The Gray Champion

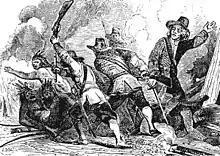
Puritan soldiers in battle with Indians in a 19th century depiction

According to Ursula Brumm, the effectiveness of the story for the purpose of patriotic edification is explained not so much by the rhetoric of the word level, but by its deeper allegorical and mythical qualities. The composition of the street scene is allegorical in the true literary sense, as several critics emphasize:"The whole scene was a picture of the condition of New England, and its moral, the deformity of any government that does not grow out of the nature of things and the character of the people"In a more general sense, the typological comparison of the "two revolutions" is also based on an allegorical method. According to Brumm, Walter Scott was the first to recognize the mythical potential of the story of the "Angel of Hadley". Scott found in it an ancient and widespread material, the myth of the enraptured "king in the mountain", who would one day reappear to his people and lead them back to power and greatness. As Scott knew, one version of this myth was one of the most powerful narratives of the German nationalist movement, namely the legend of the sleeping Frederick Barbarossa, who sleeps in the "Kyffhäuser" but will one day return and restore "the glory of the empire" (Friedrich Rückert). Washington Irving, who was a frequent guest at Scott's Scottish country estate during his time in Europe, became acquainted with the "Kyffhäuser" saga through Scott and also alluded to it in "Rip Van Winkle", but rather casually as a patriotic decoration of this more entertaining than political story. Scott emphasized the mythical, timeless character of the figure of the "Angel of Hadley" in his description of the Indian attack in "Peveril of the Peak", but did not make him a hero. As a conservative Tory and newly knighted, Scott had little sympathy for a regicide and therefore concludes the episode with a moralistic discussion of merit and guilt, good and evil.